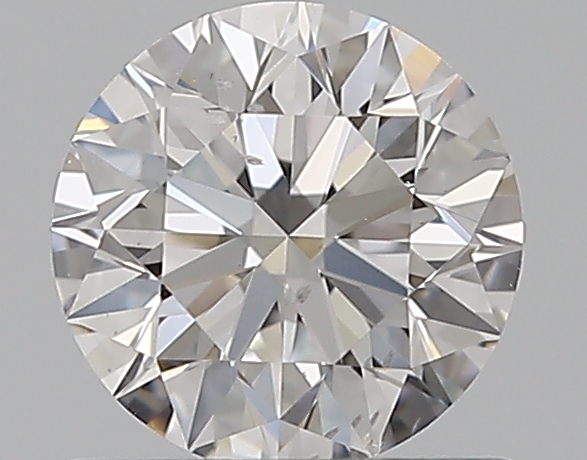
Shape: round
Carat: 0.7
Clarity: SI1
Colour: E
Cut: EX
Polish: EX
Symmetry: EX
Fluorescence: N
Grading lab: GIA
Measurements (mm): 5.63 x 5.66 x 3.54